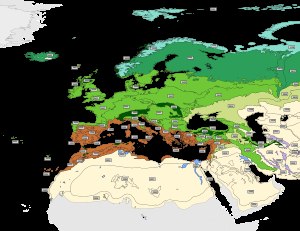
Palæarktiske zone / Palæarktiske økoregioner på landjorden
Vestlige, palæarktiske biomer (med numre)
Den palæarktiske zone en én af de 8 økozoner, som Jordens overflade er inddelt i.